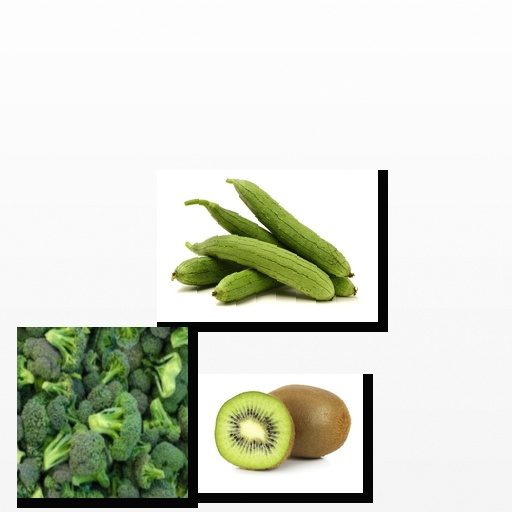
Food items: broccoli, kiwi, ridge_gourd